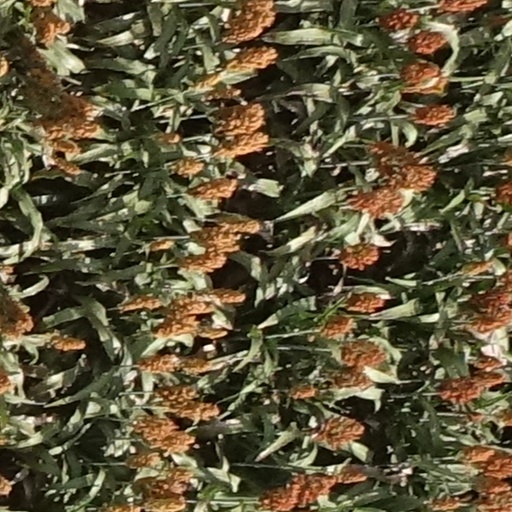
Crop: sorghum